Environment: real
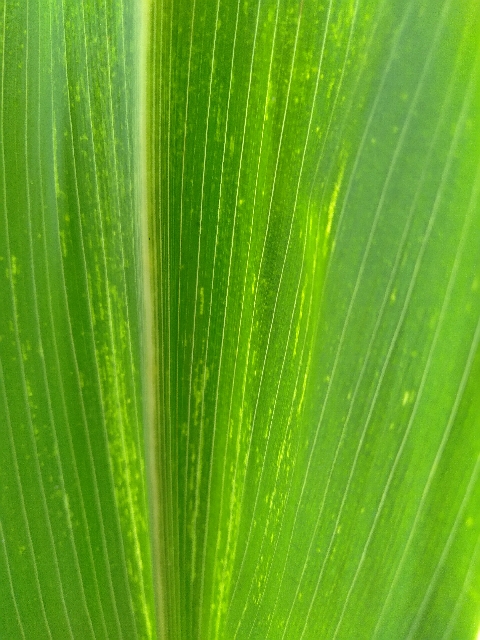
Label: lethal_necrosis